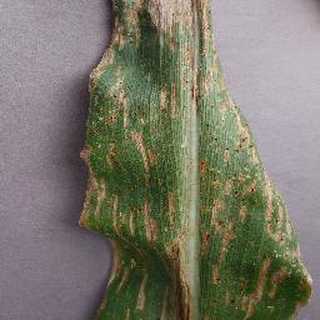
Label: corn_northern_leaf_blight